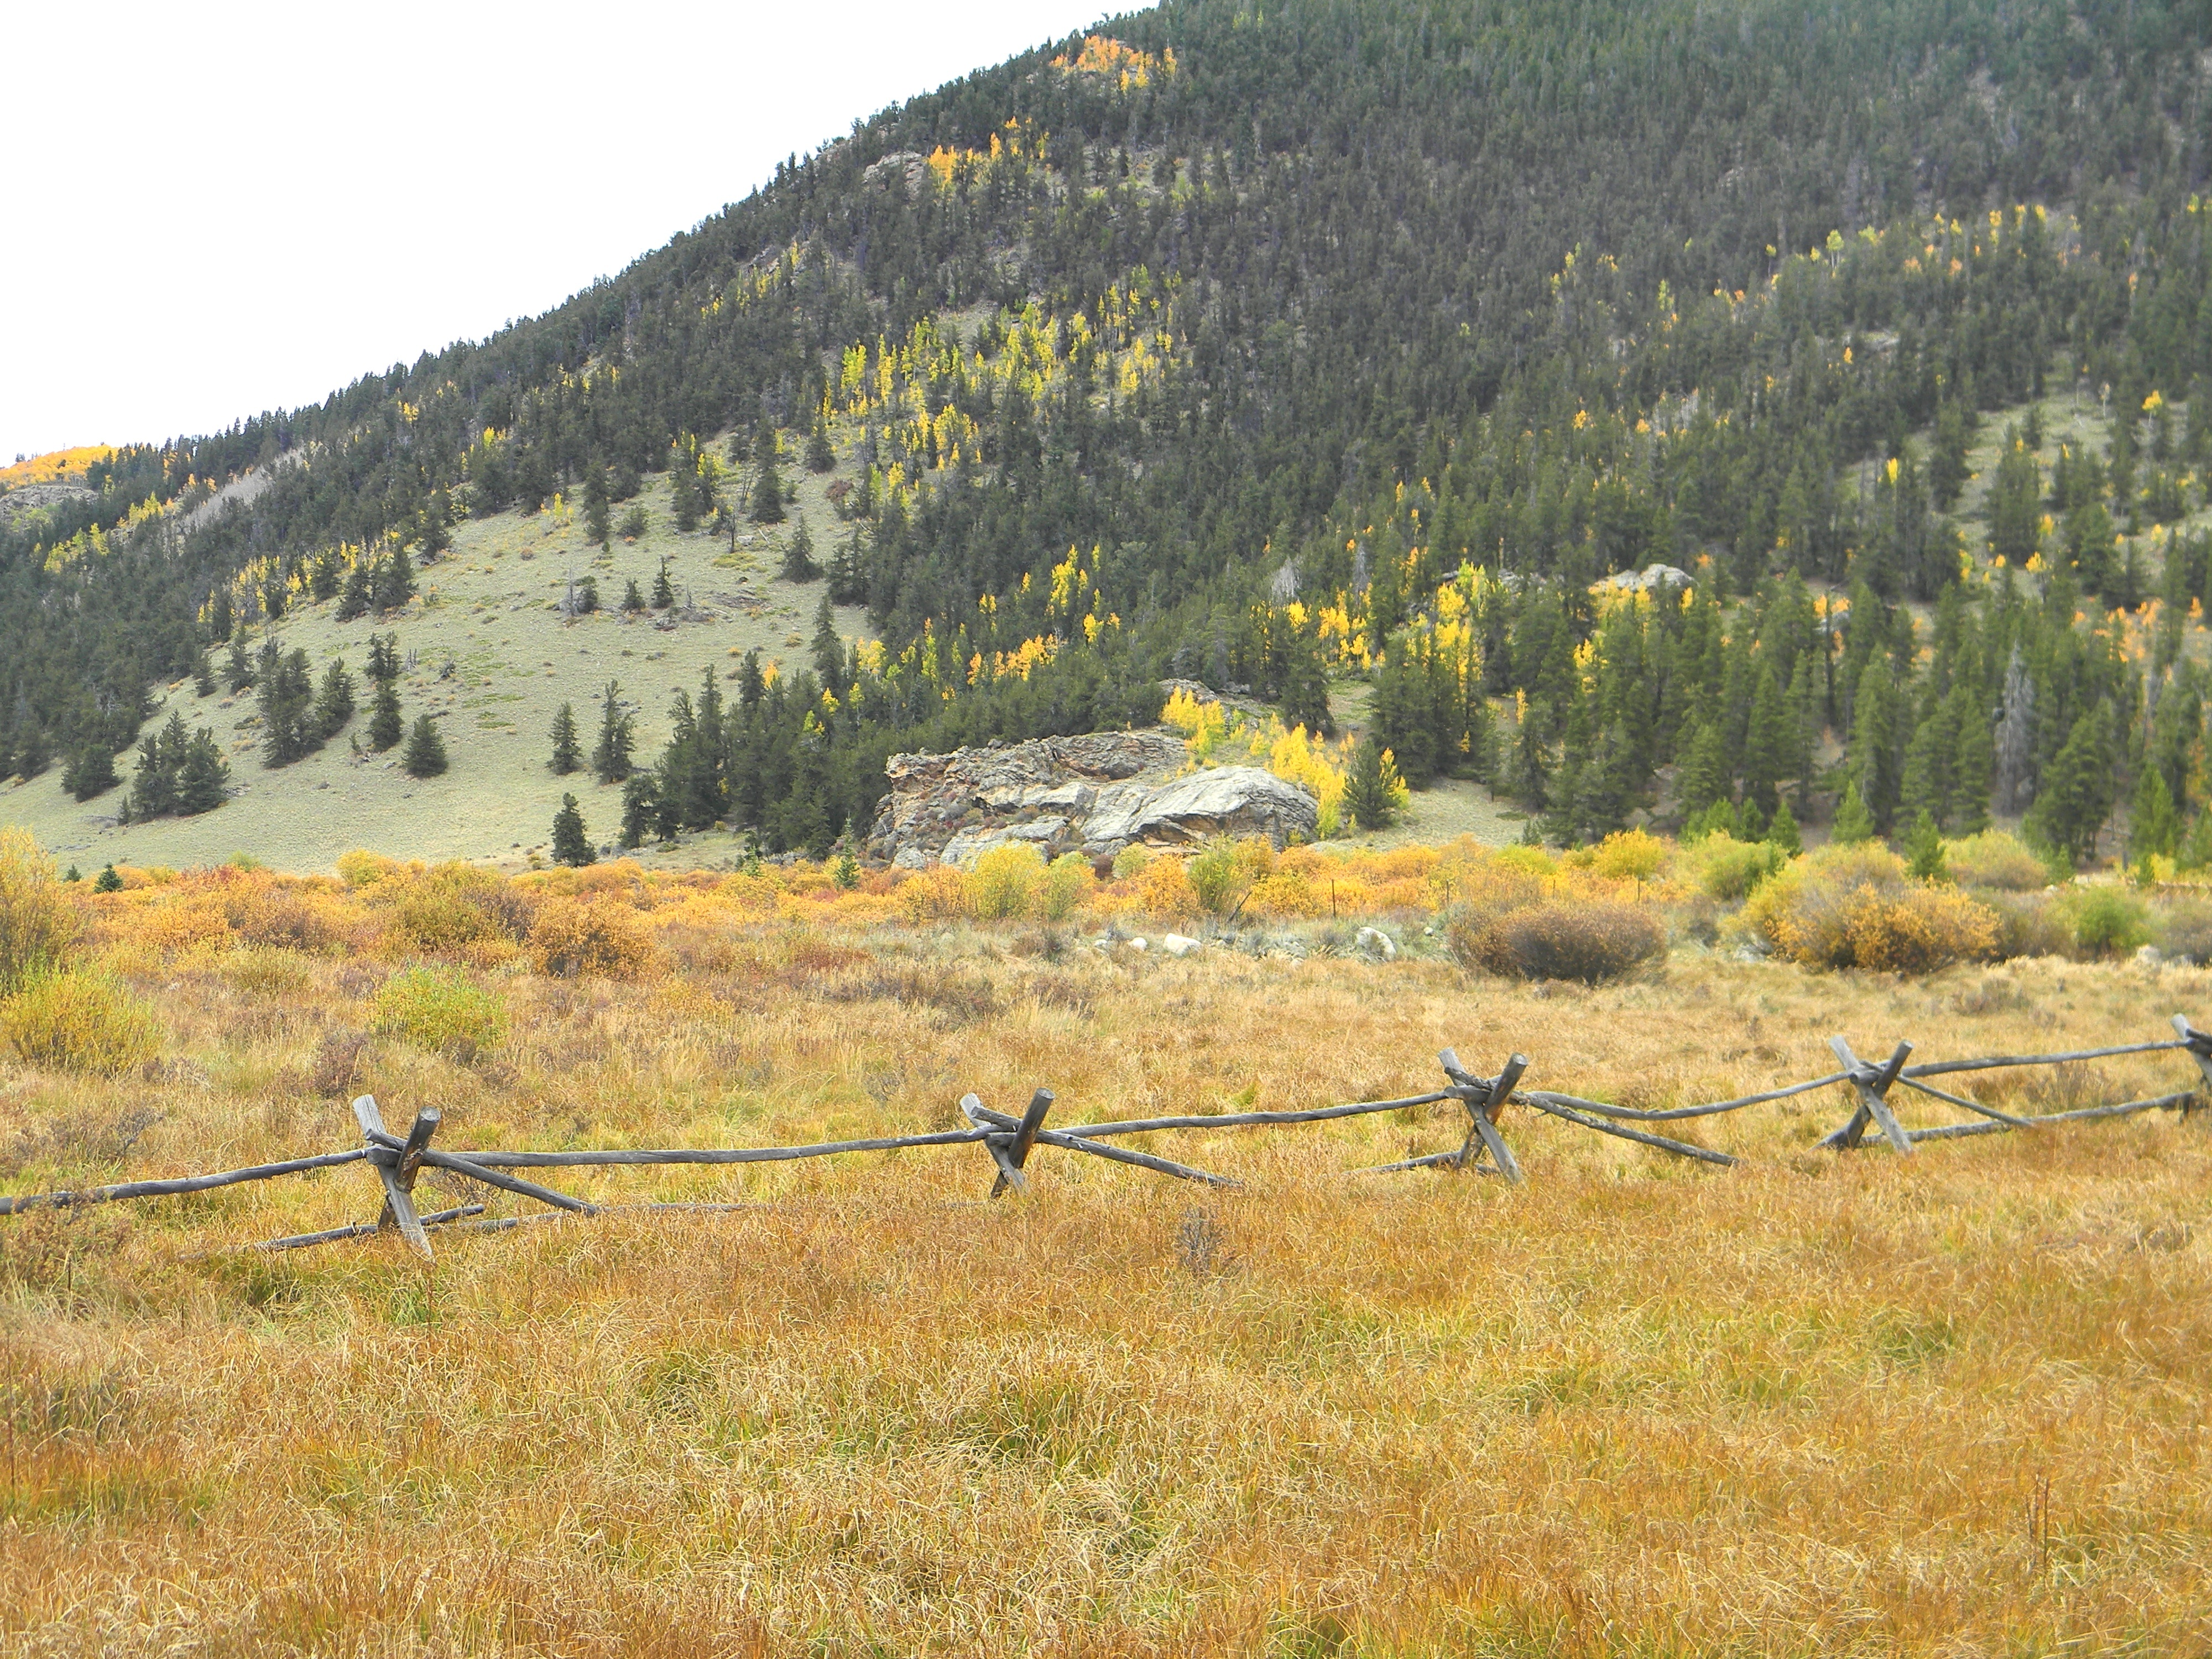
wilderness, mountain, trail, meadow, prairie, valley, pasture, grazing, ranch, savanna, ridge, plain, grassland, plateau, habitat, ecosystem, tundra, steppe, natural environment